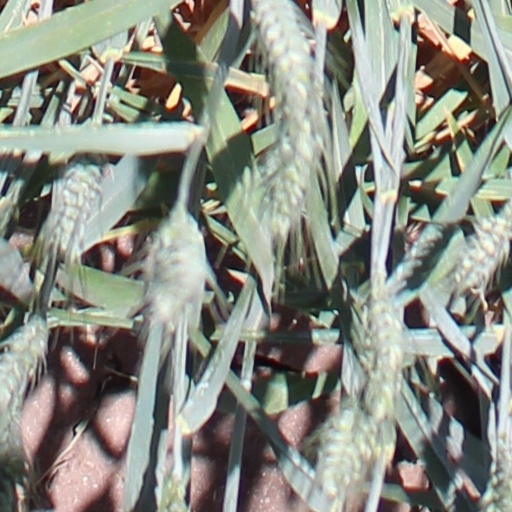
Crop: wheat